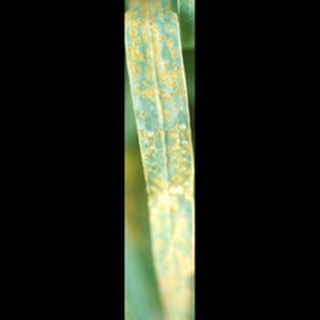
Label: wheat_brown_rust